Billy Glide

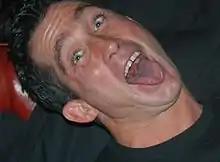
Glide in 2005

Billy Glide (born Tad Douglas Nolen; July 25, 1970 – May 24, 2014) was a pornographic actor. He began appearing in adult films around 1995 and appeared in over 1300 movies.